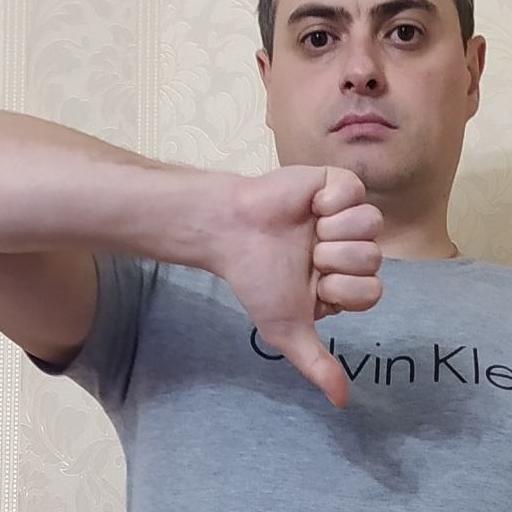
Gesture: dislike